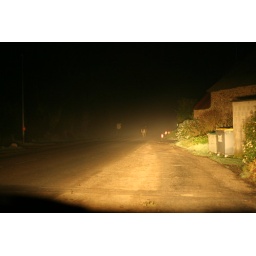
yes that is a cow in the road